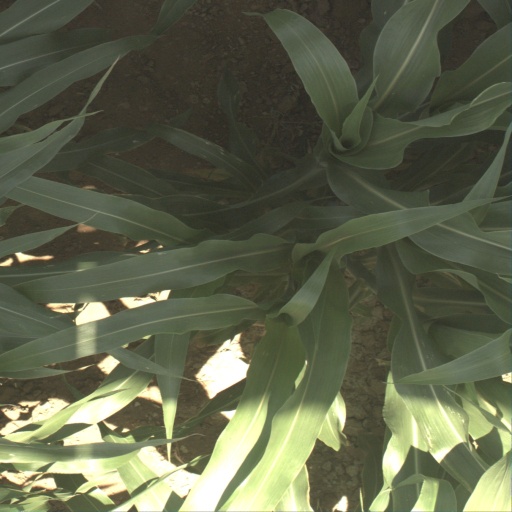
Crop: sorghum